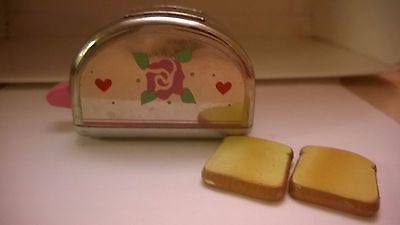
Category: toaster